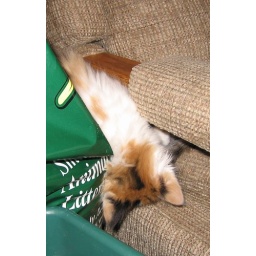
Completely passed out Doodlebug, hanging down the side of the &amp;quot;small animal bedding&amp;quot; bag that's in their room.June 24 2006